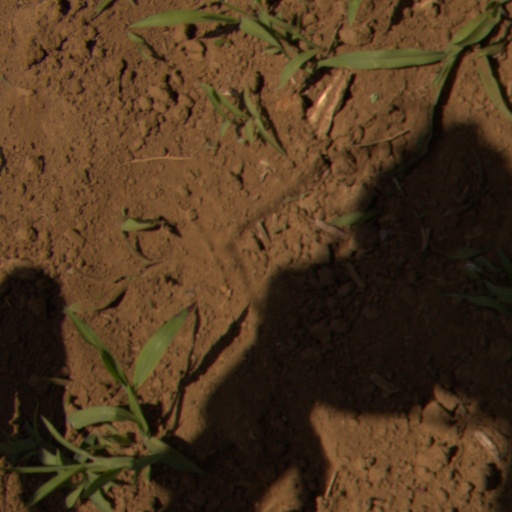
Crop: Jerusalem artichoke